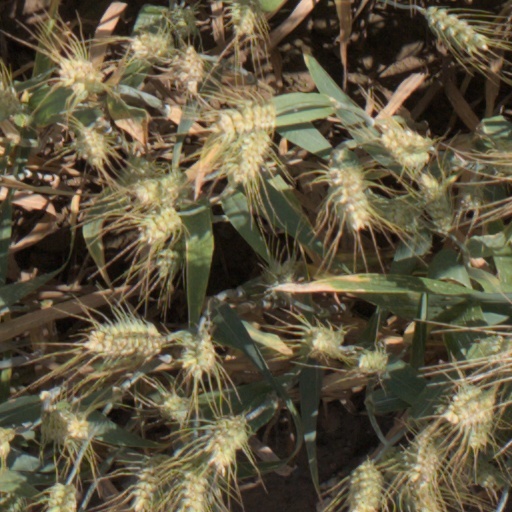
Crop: wheat